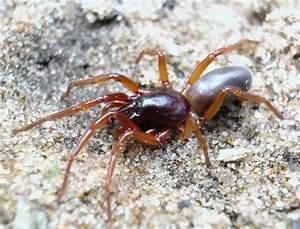
Label: ragno